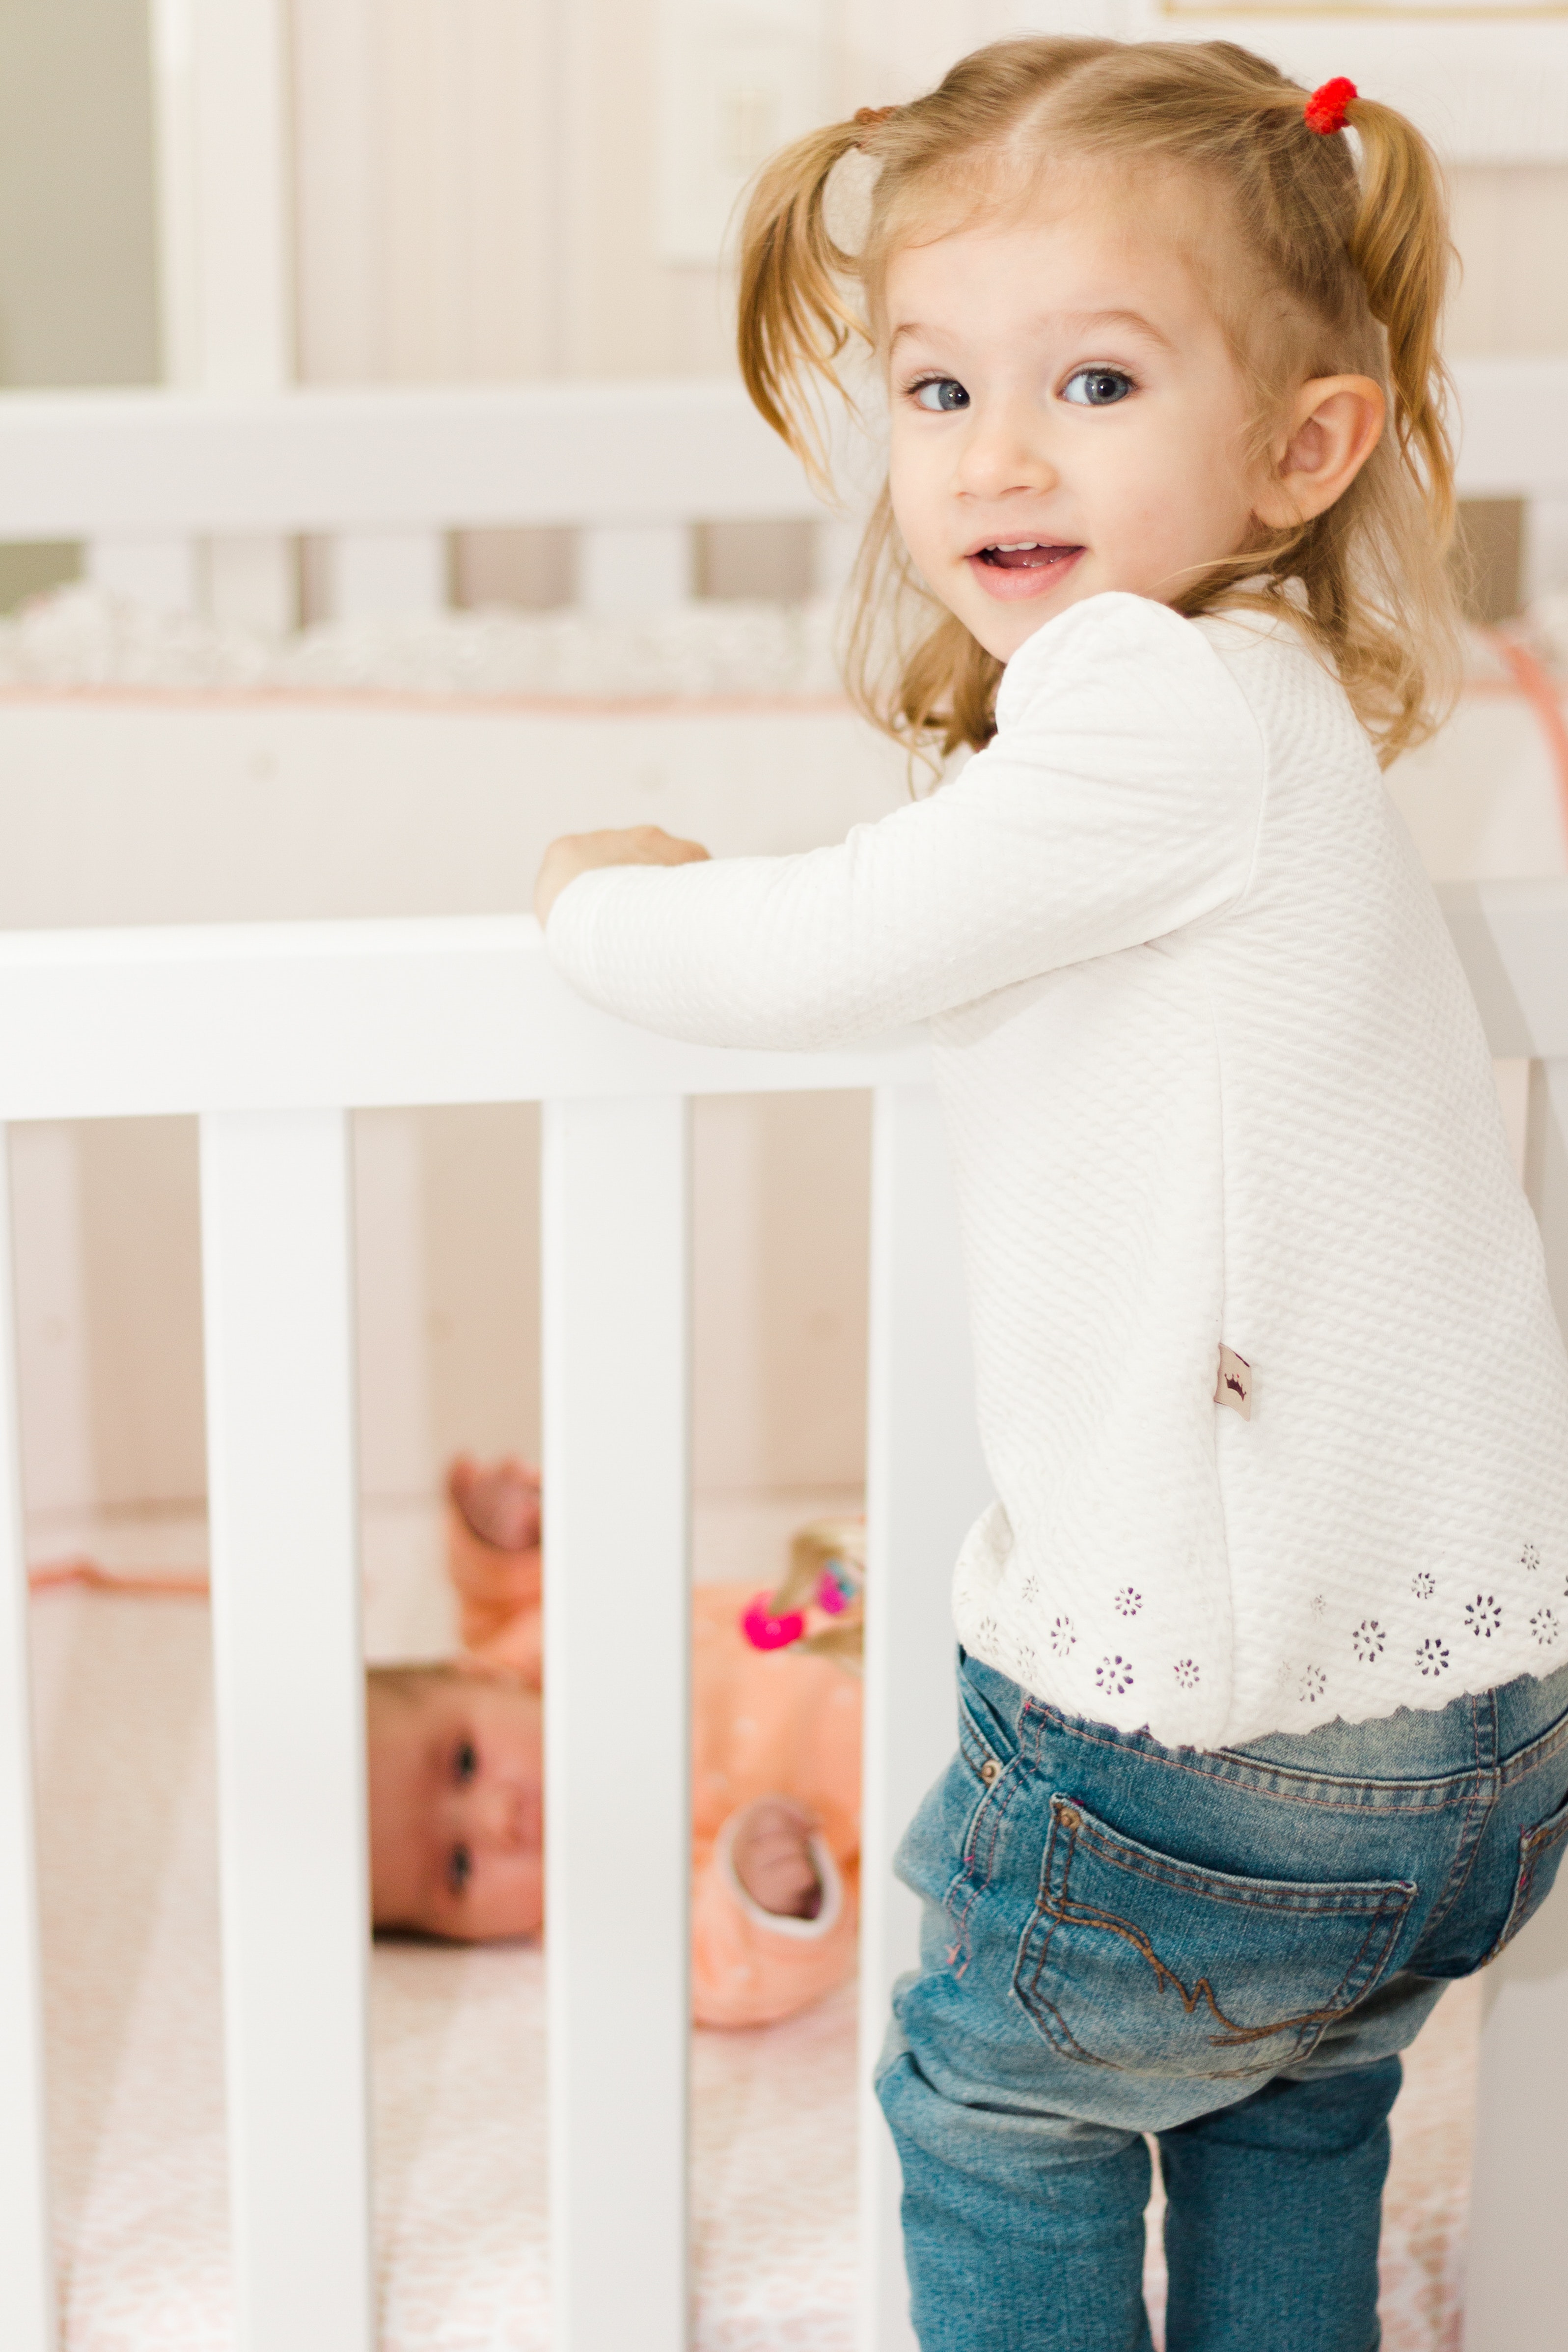
child, outerwear, shoulder, toddler, sleeve, standing, infant, girl, textile, product, sweater, top, joint, neck, pattern